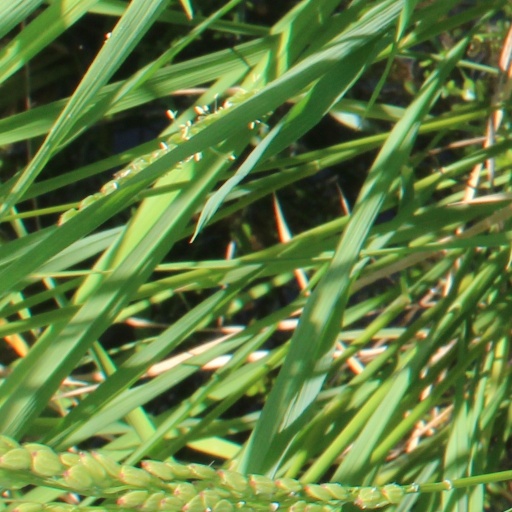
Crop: rice